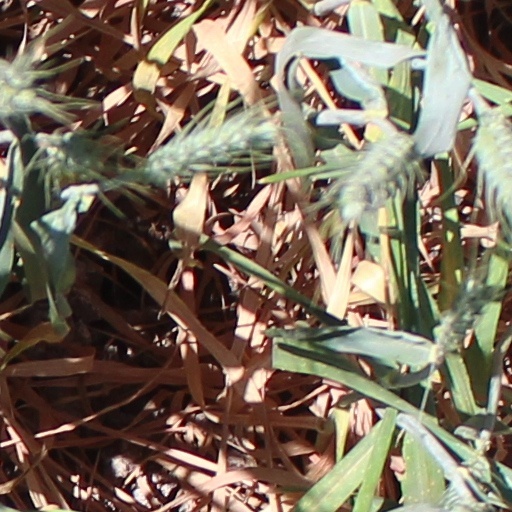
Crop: wheat